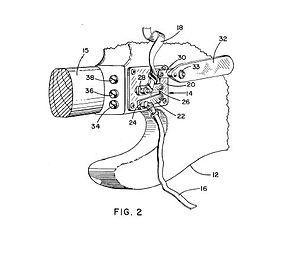
B-Bender est un accessoire de guitare qui permet de tendre de façon mécanique la corde de si pour hausser le son d'un intervalle allant jusqu'à un ton entier. Il existe plusieurs conceptions différentes de ce système, mais tous utilisent des leviers ou des poulies à l'intérieur ou à l'extérieur du corps de la guitare, qui sont mis en action par une poussée sur le manche, le corps ou le chevalet de l'instrument. Le son résultant évoque celui d'une guitare pedal steel et ajoute une touche country. Conçu au départ pour la Fender Telecaster, le système B-Bender est maintenant disponible sur beaucoup de guitares électrique à corps plein, et même sur des guitares acoustiques.